UNC Asheville Bulldogs men's basketball statistical leaders

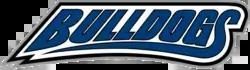

The UNC Asheville Bulldogs basketball statistical leaders are individual statistical leaders of the UNC Asheville Bulldogs men's basketball program in various categories, including points, assists, blocks, rebounds, and steals. Within those areas, the lists identify single-game, single-season, and career leaders. The Bulldogs represent the University of North Carolina at Asheville in the NCAA's Big South Conference.